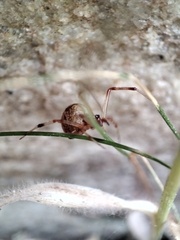
Species: Parasteatoda_tepidariorum